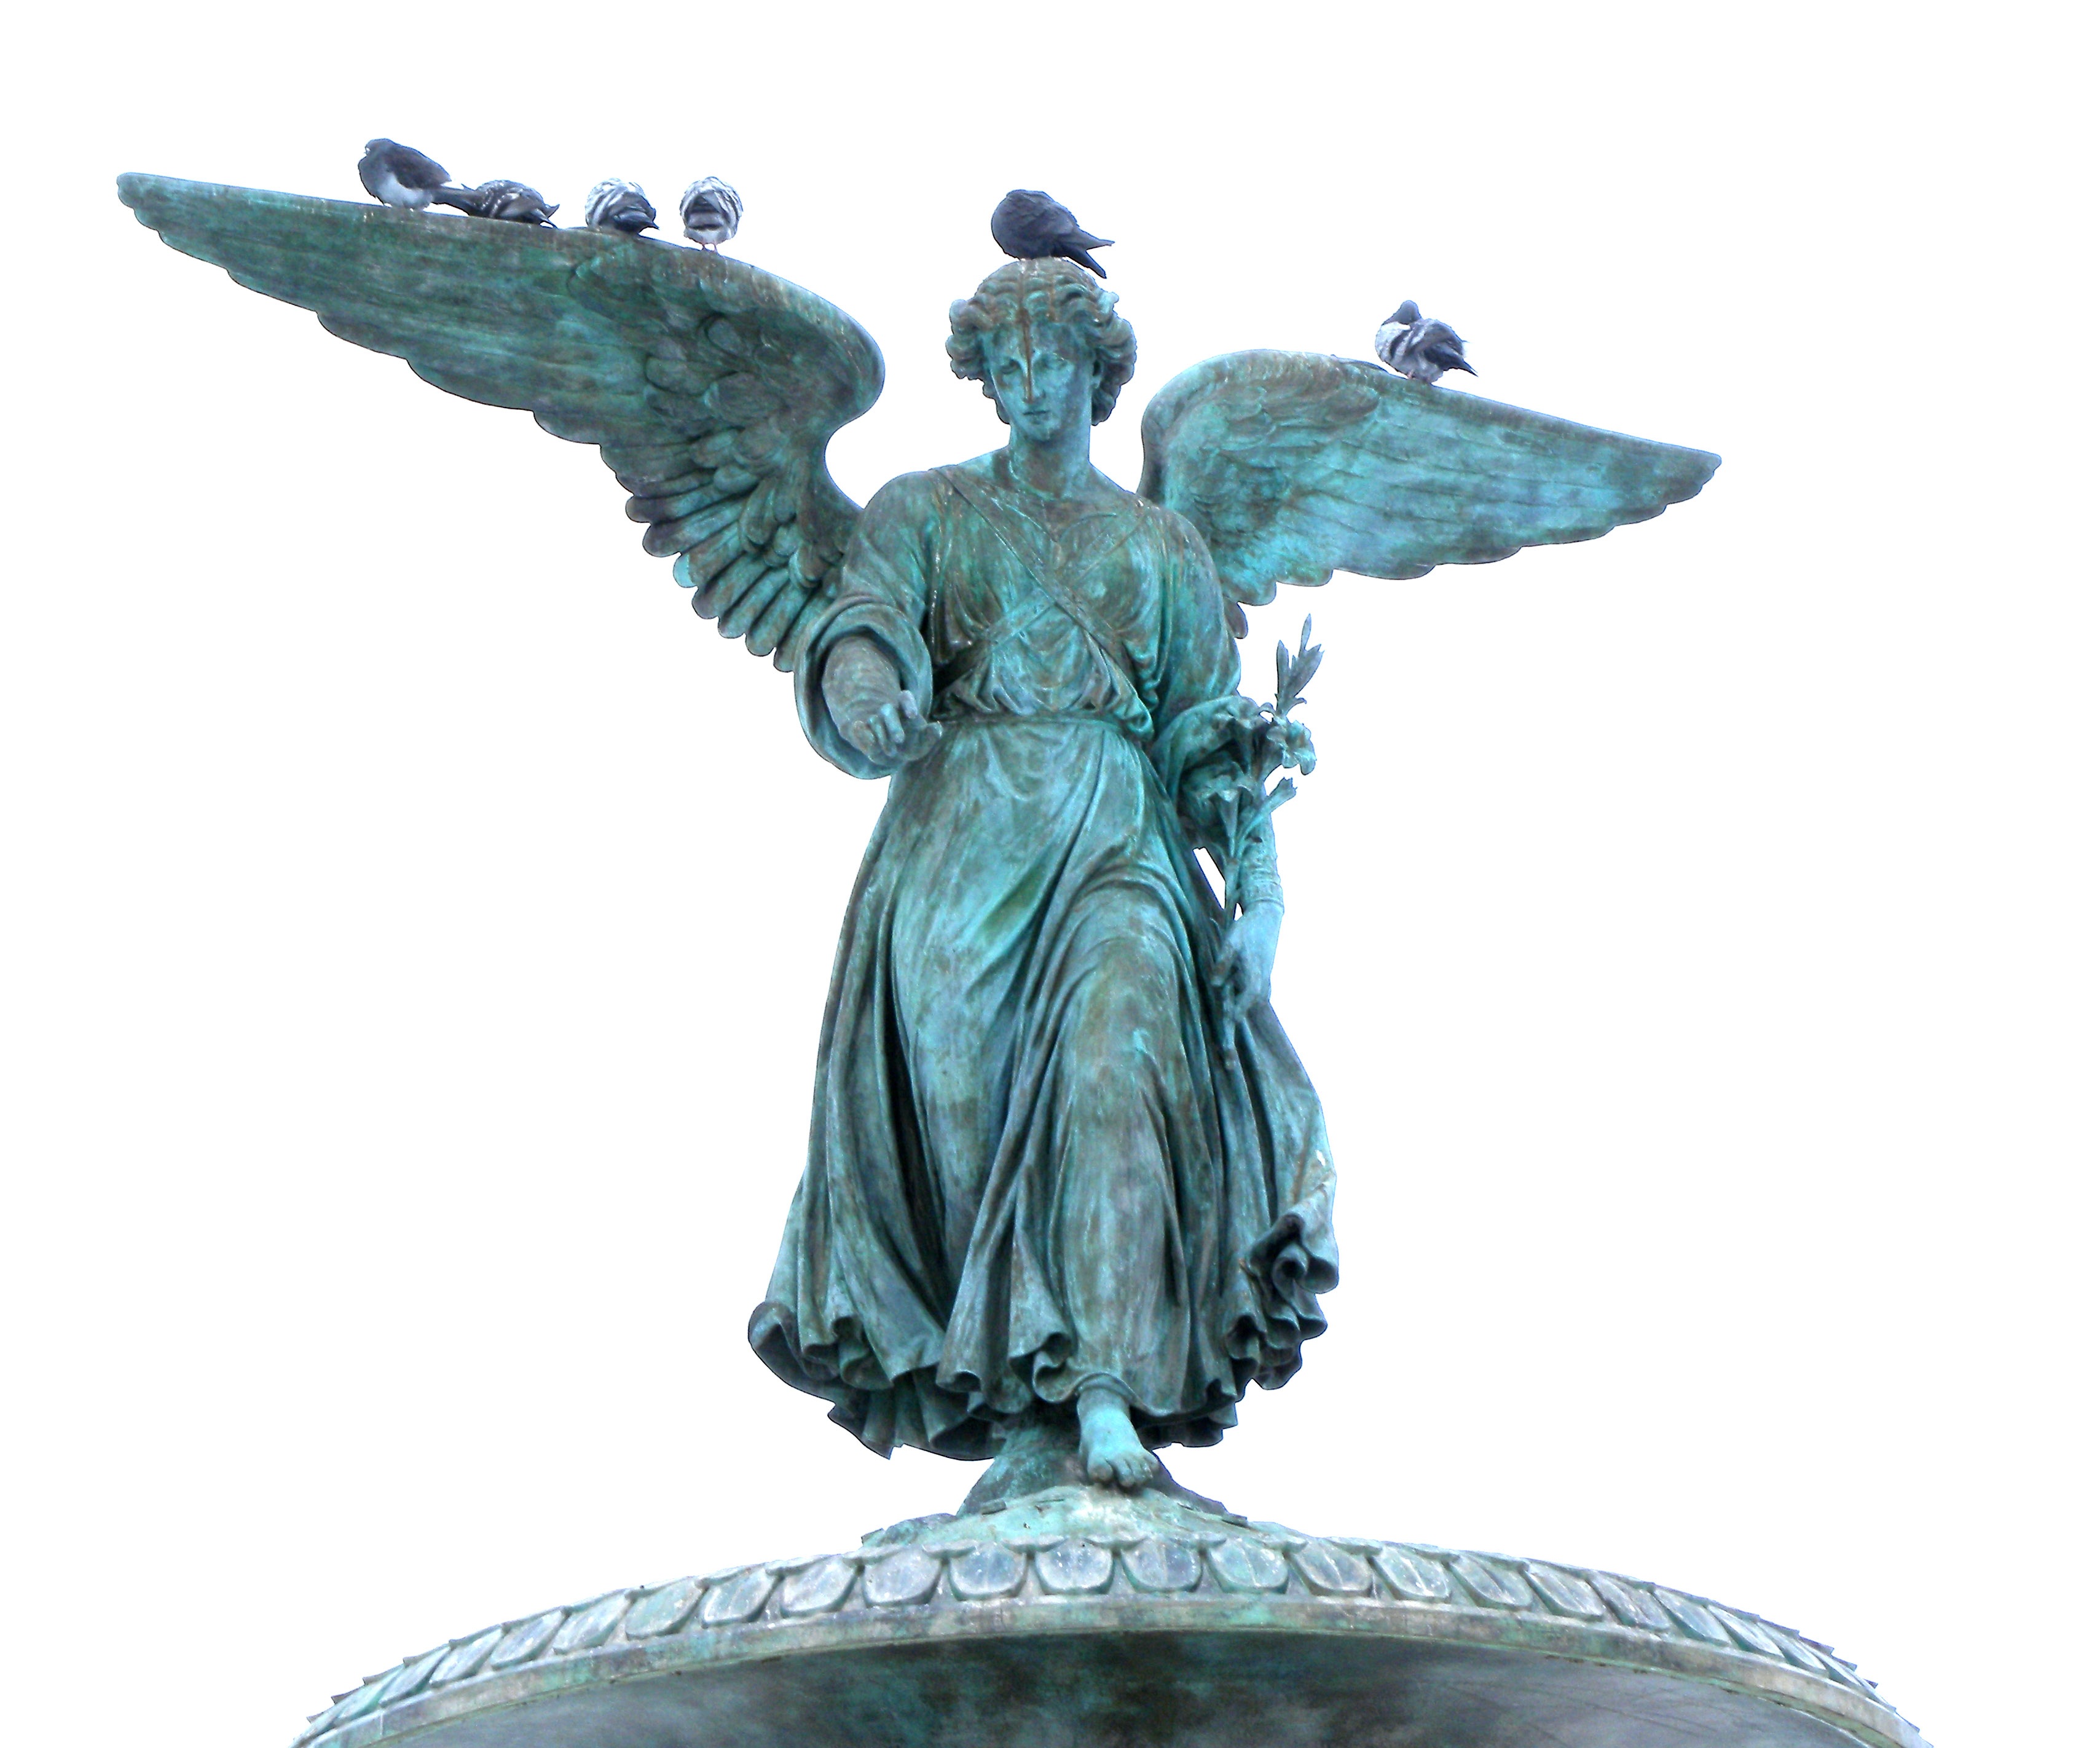
new york, monument, statue, central park, artwork, sculpture, angel, art, figurine, fountain, bronze, bronze sculpture, bethesda, bethesda terrace